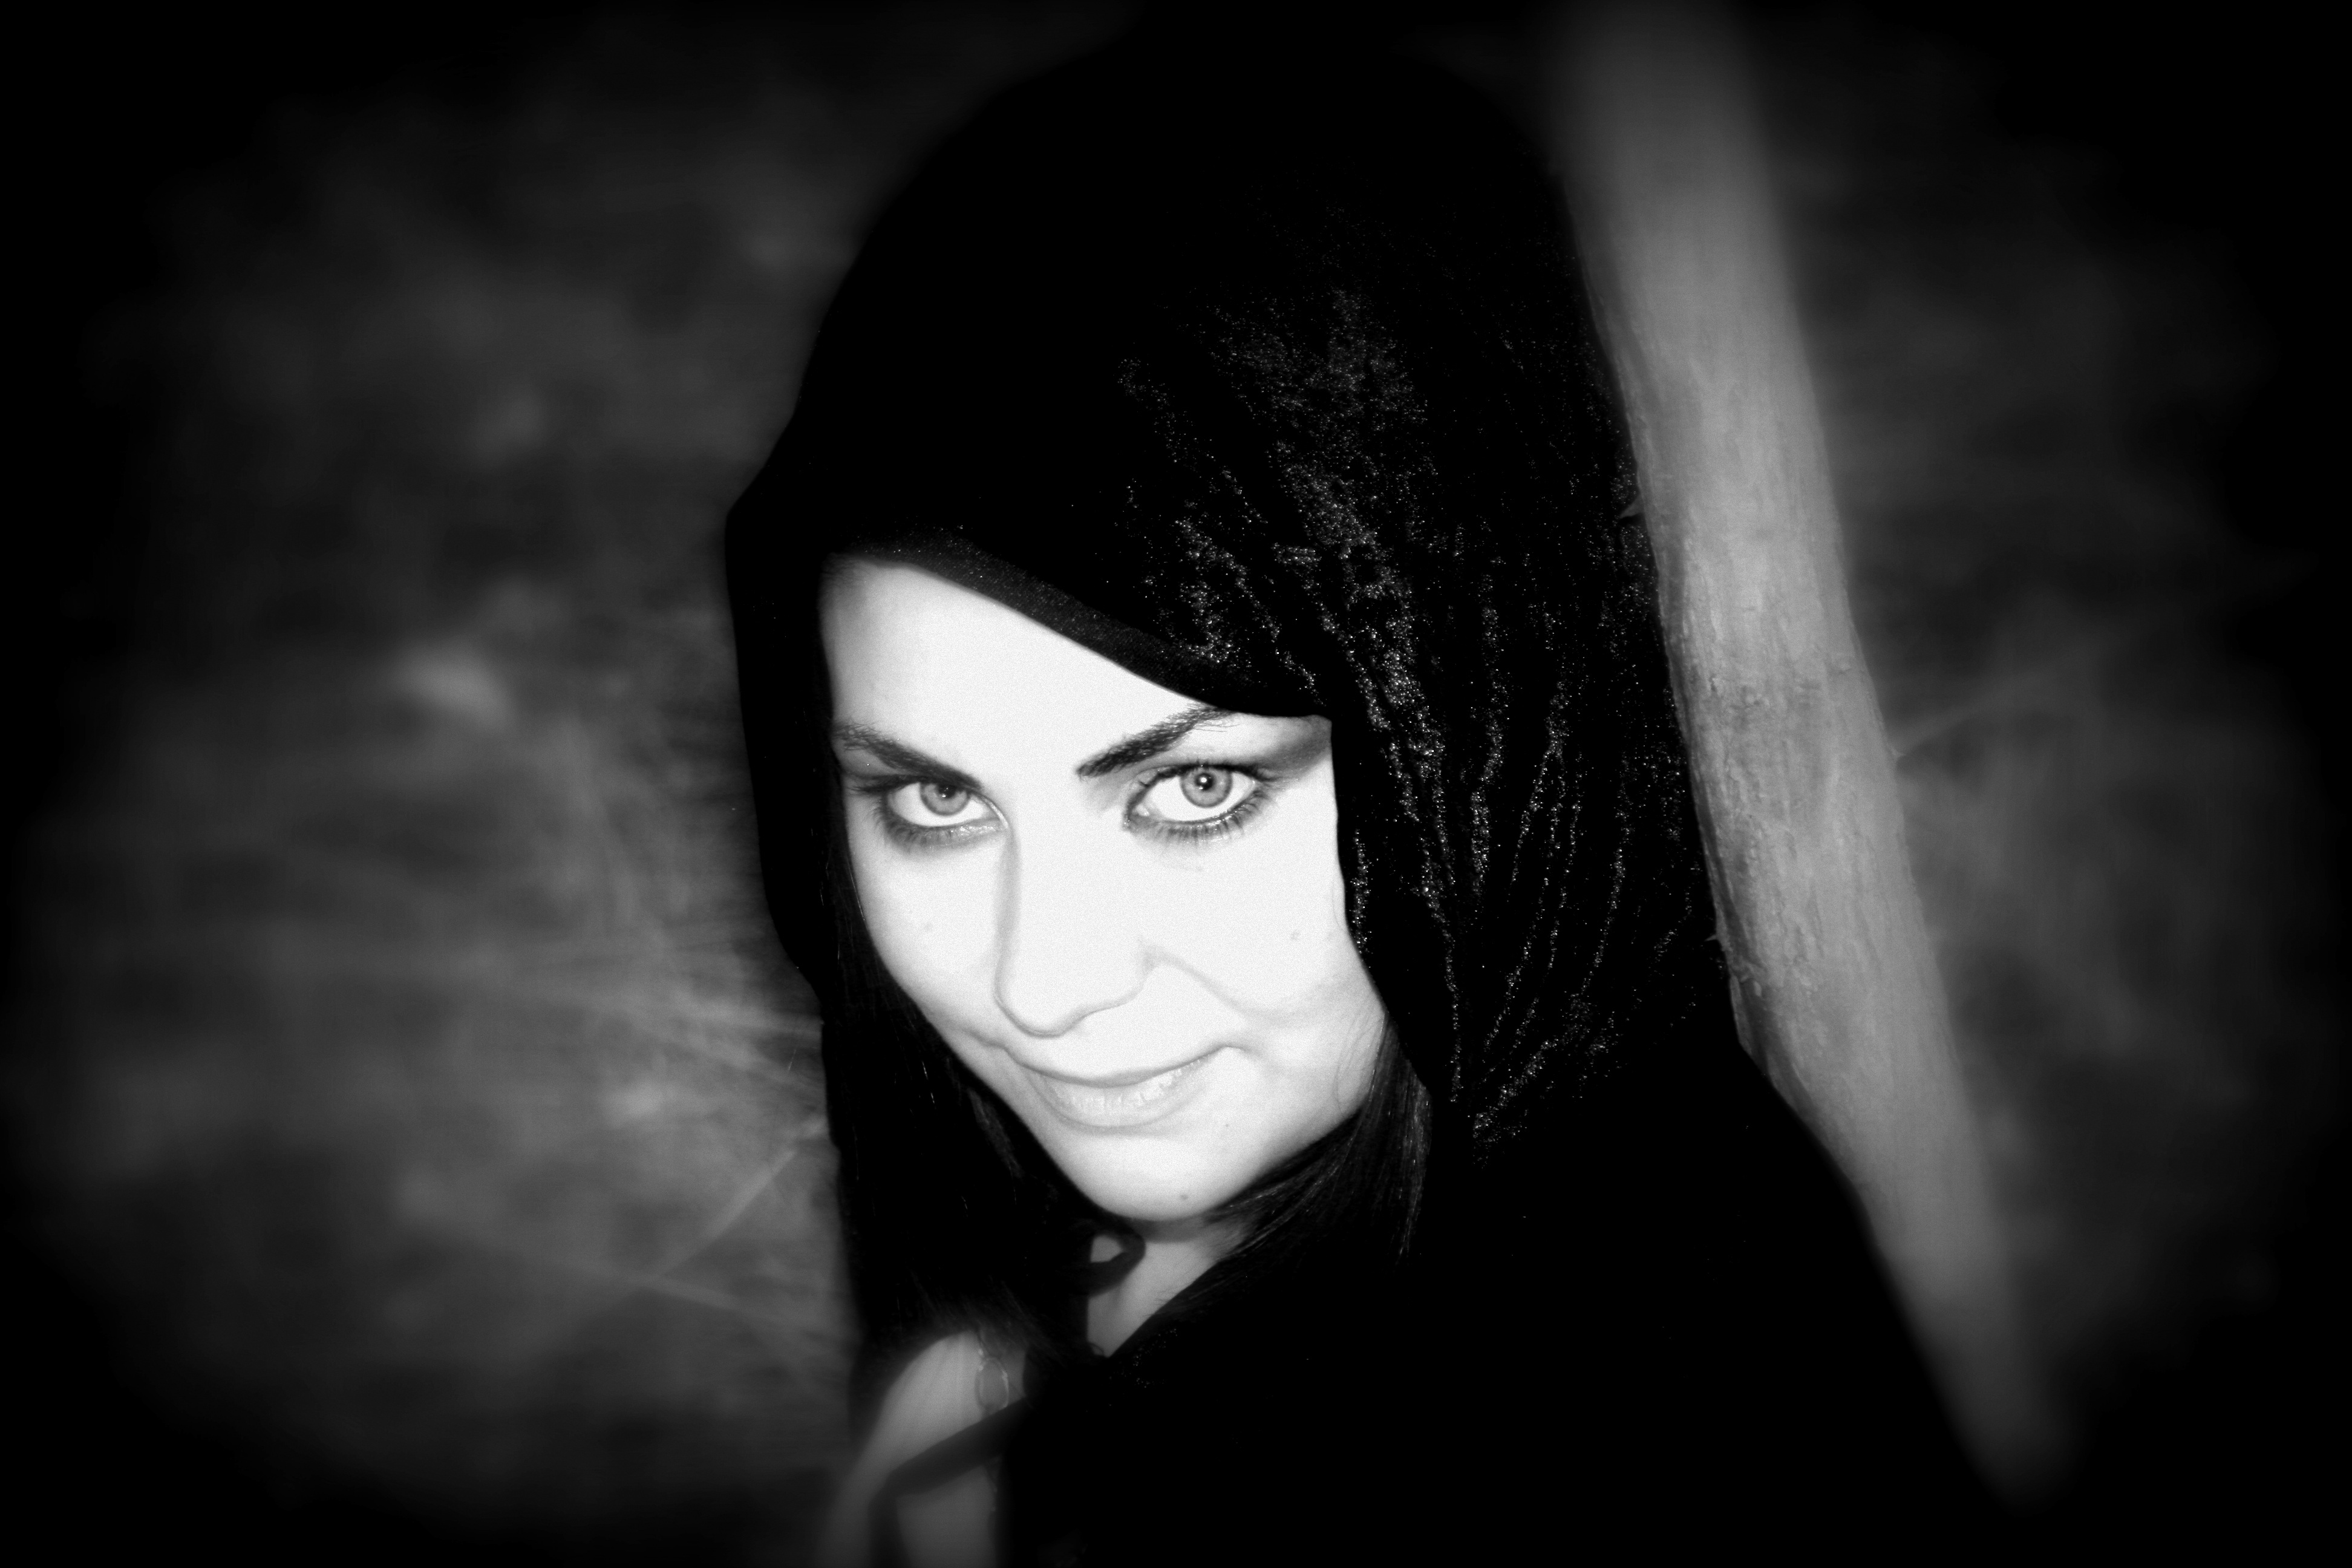
black and white, girl, white, photography, portrait, model, darkness, black, monochrome, face, eye, glasses, head, beauty, seductive, green eyes, monochrome photography, portrait photography, film noir